Off the Ledge

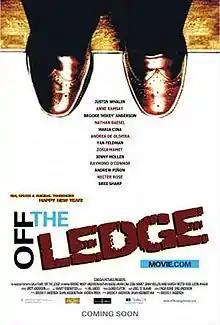

Off the Ledge is a 2009 American comedy genre film set at a New Year's Eve party in Hollywood Hills.